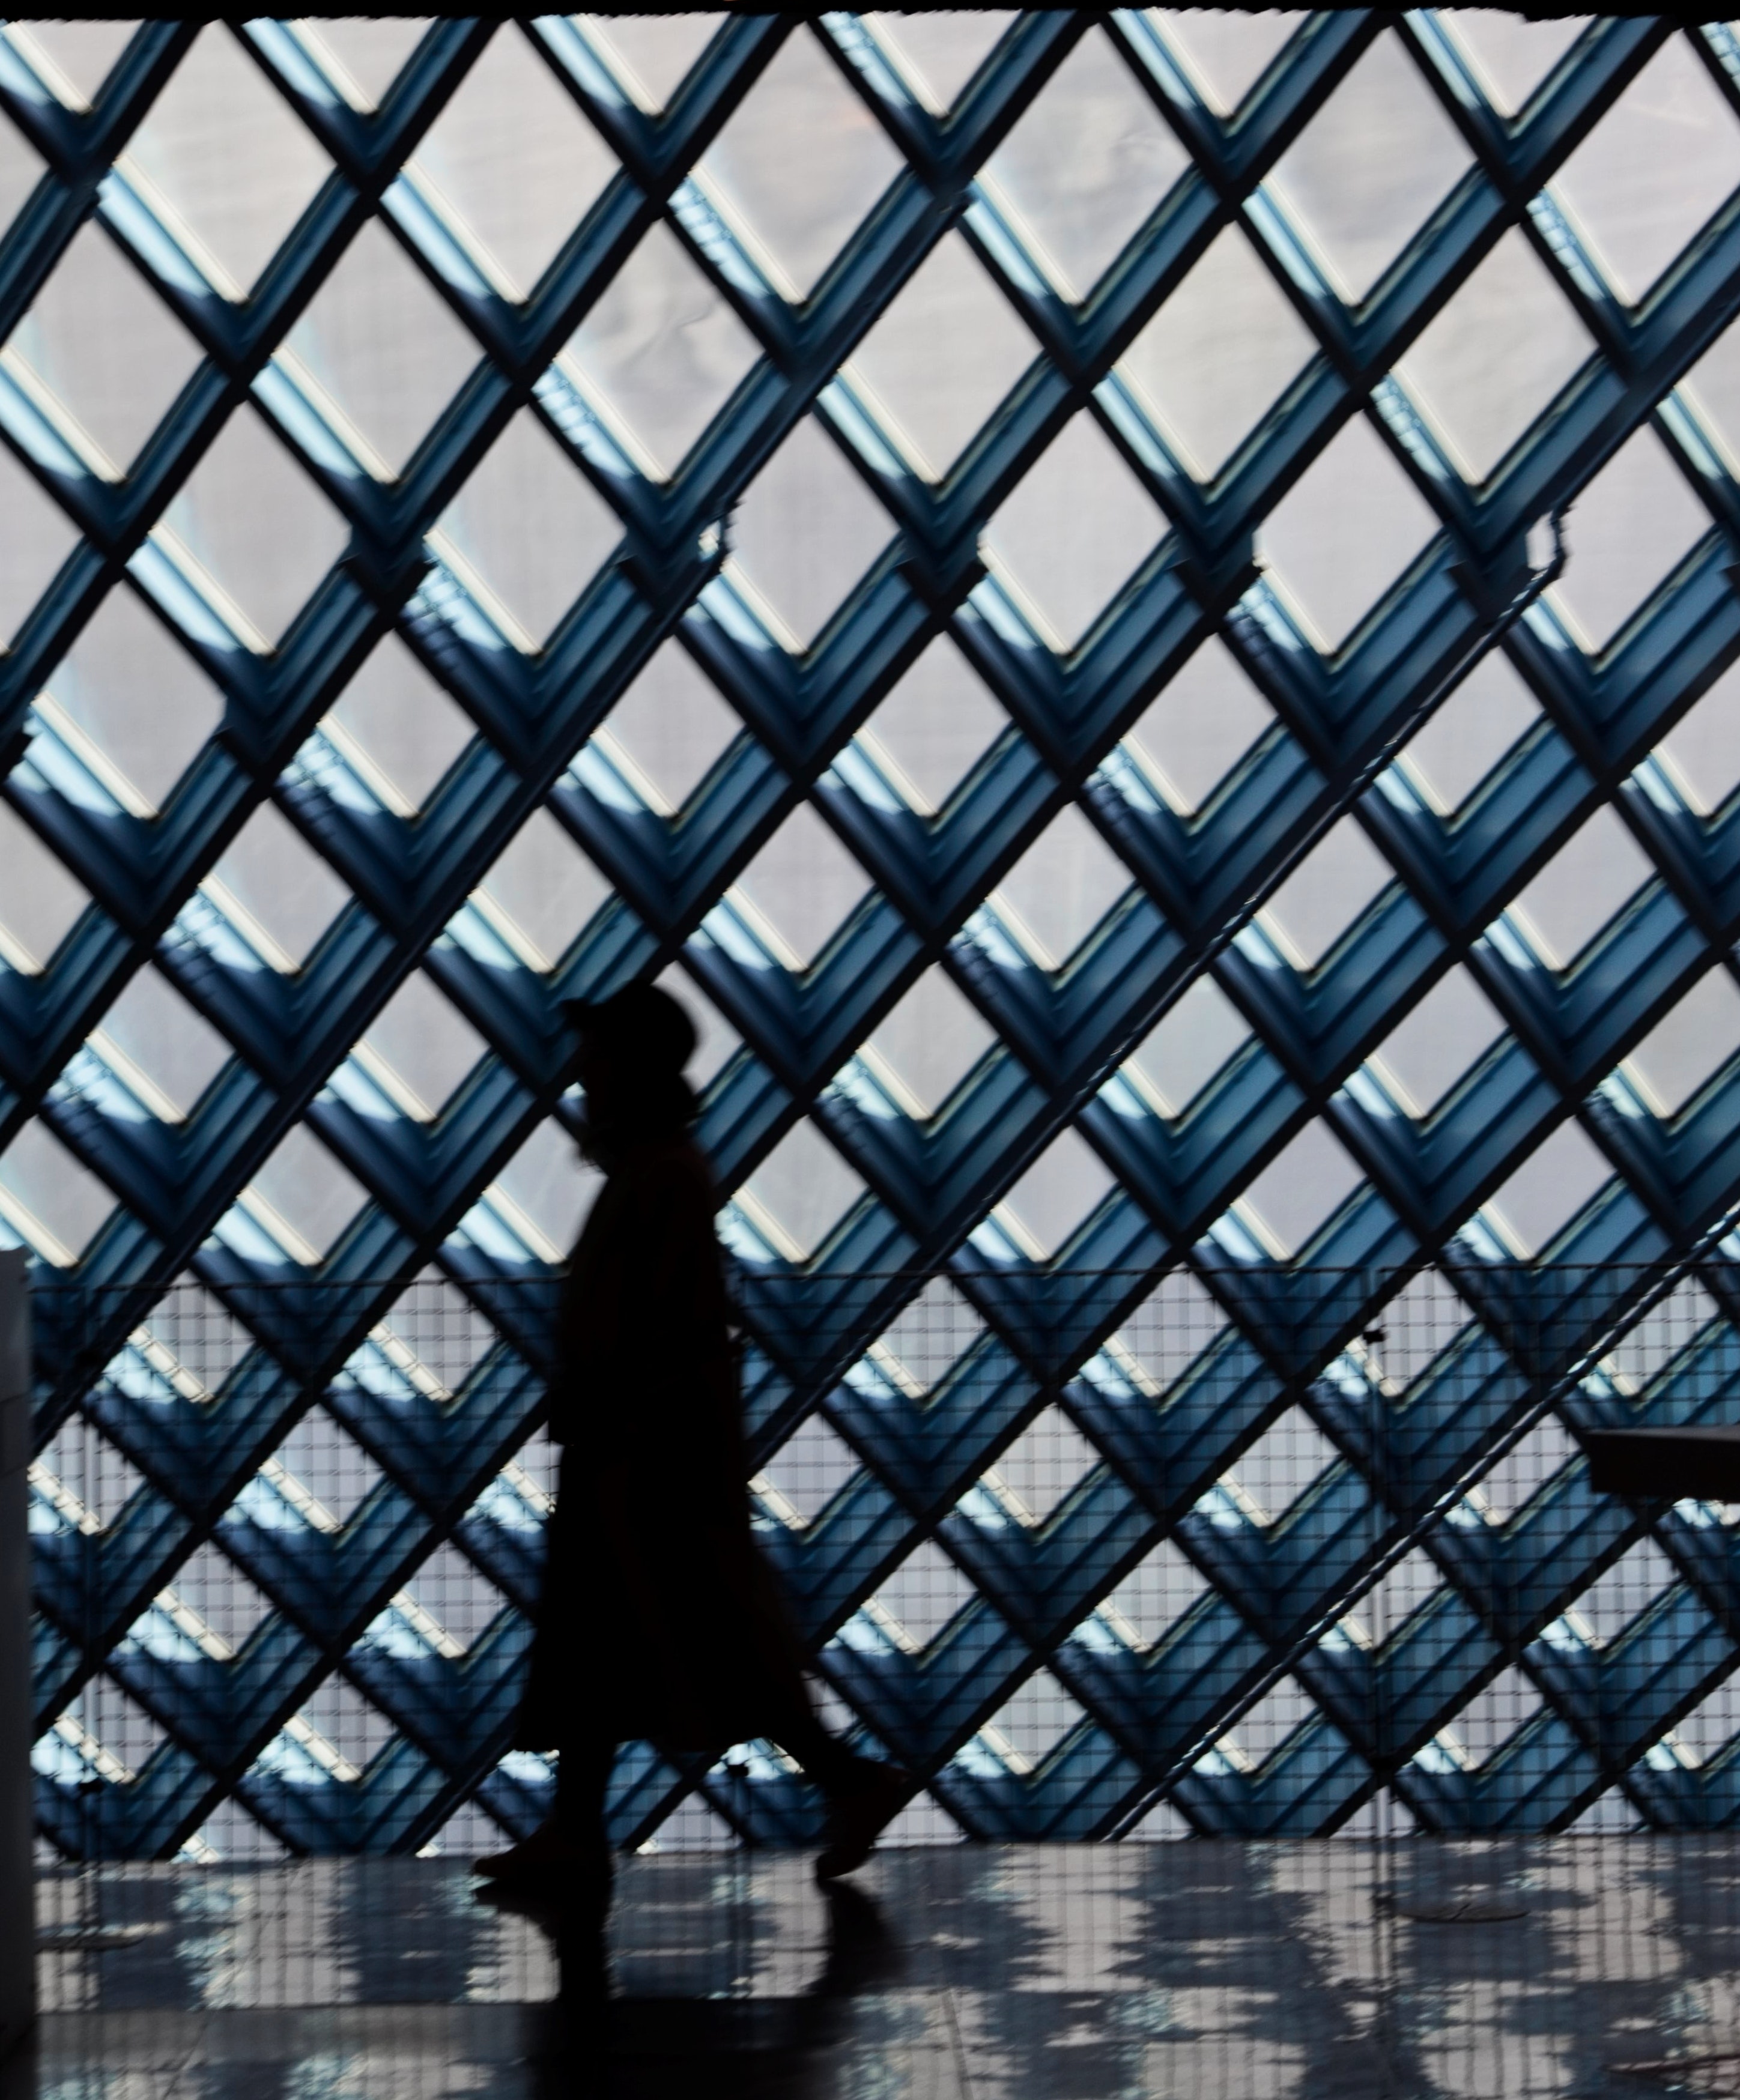
pattern, architecture, iron, daylighting, symmetry, shadow, line, design, window, mesh, black and white, glass, metal, monochrome, Tints and shades